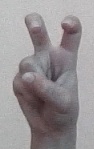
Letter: toot